British Rail Mark 4

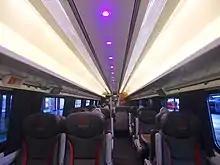
The interior of First Class aboard a Virgin Trains East Coast refurbished Mark 4 FO vehicle

A small build compared with the Mark 2 and Mark 3 designs, 314 Mark 4 coaches were built between 1989 and 1992 by Metro-Cammell's Washwood Heath factory to operate services on the newly electrified East Coast Main Line. They were operated by London North Eastern Railway and its predecessors in 30 fixed formations of nine carriages, with a Class 91 locomotive and Driving Van Trailer.